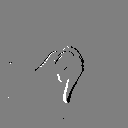
ASL letter: j